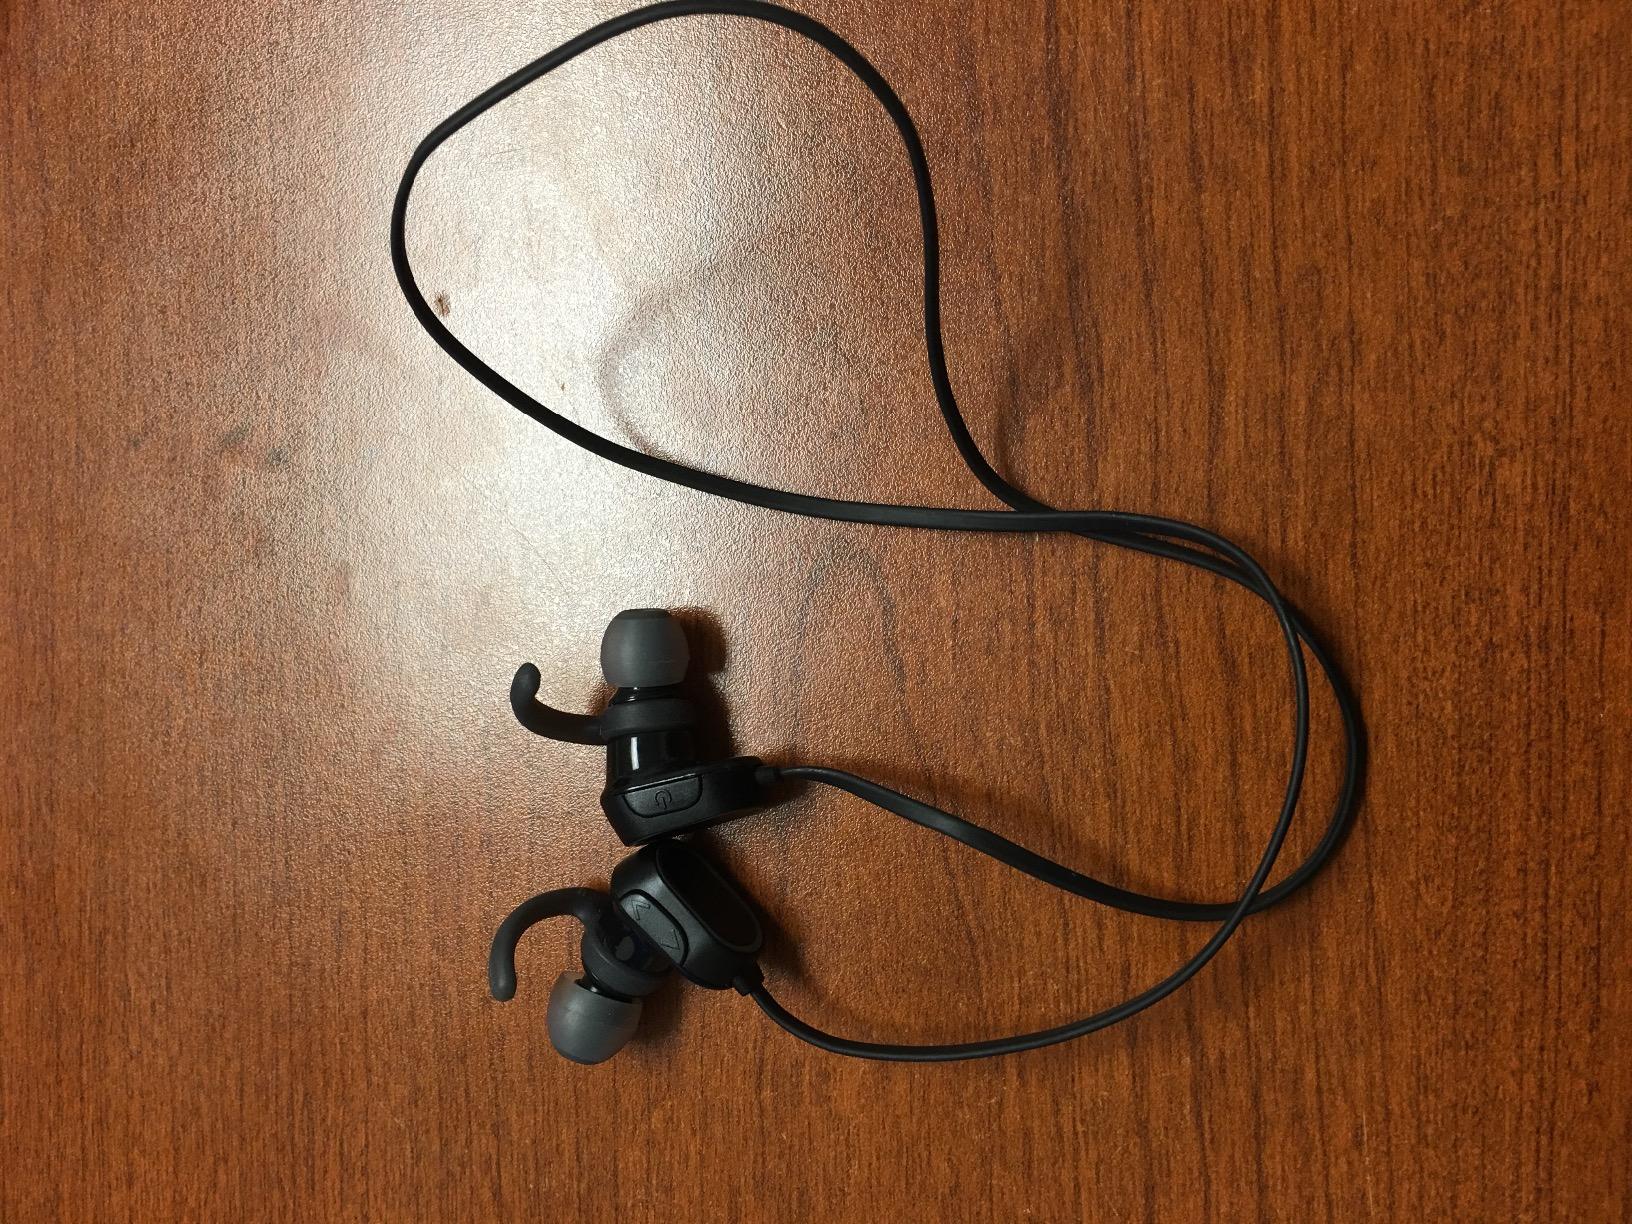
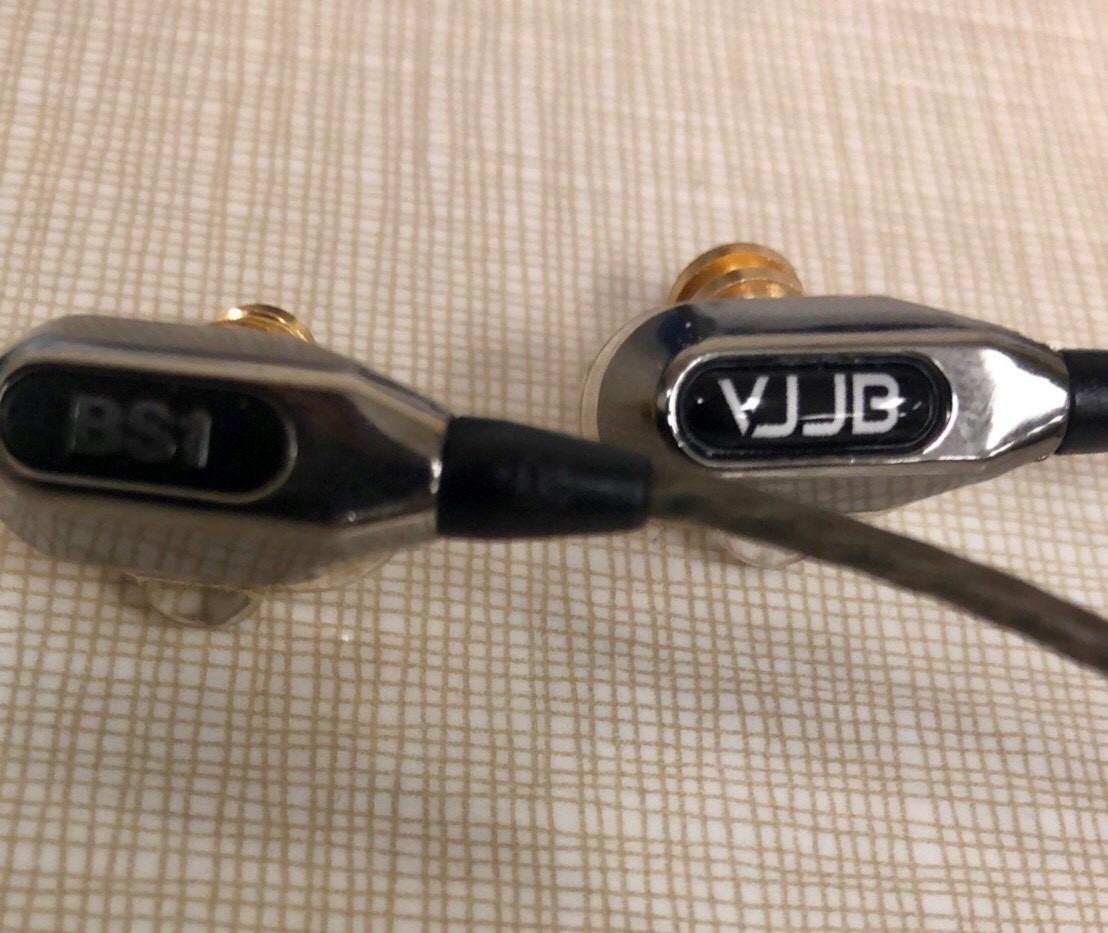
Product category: headphones
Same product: no